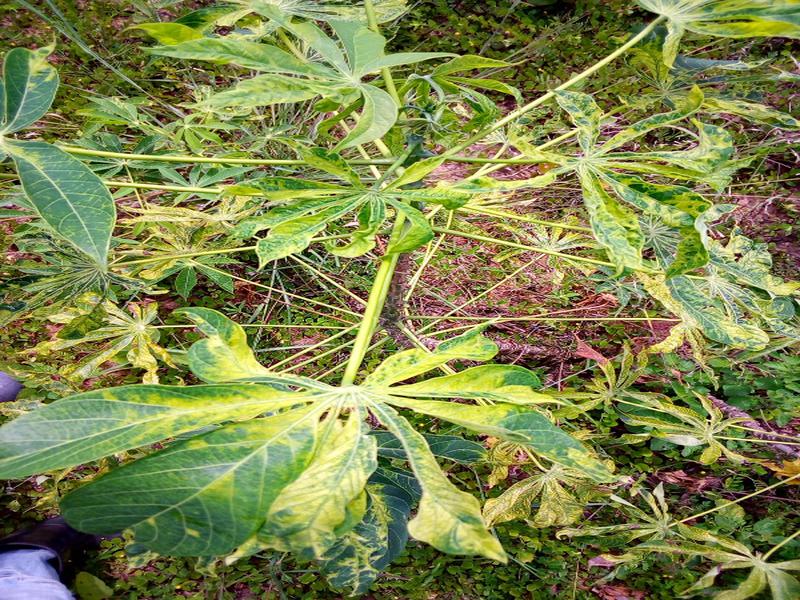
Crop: cassava
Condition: mosaic_disease